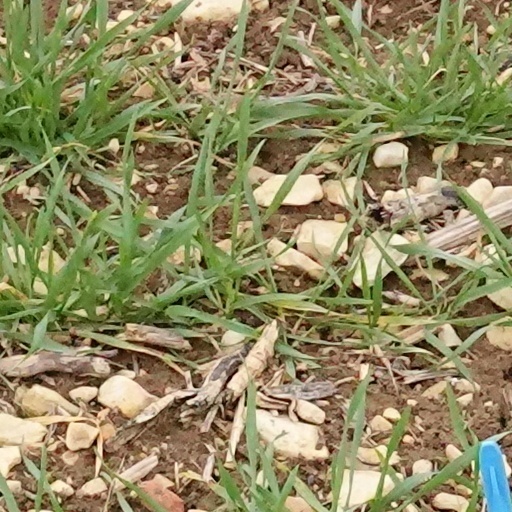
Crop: wheat